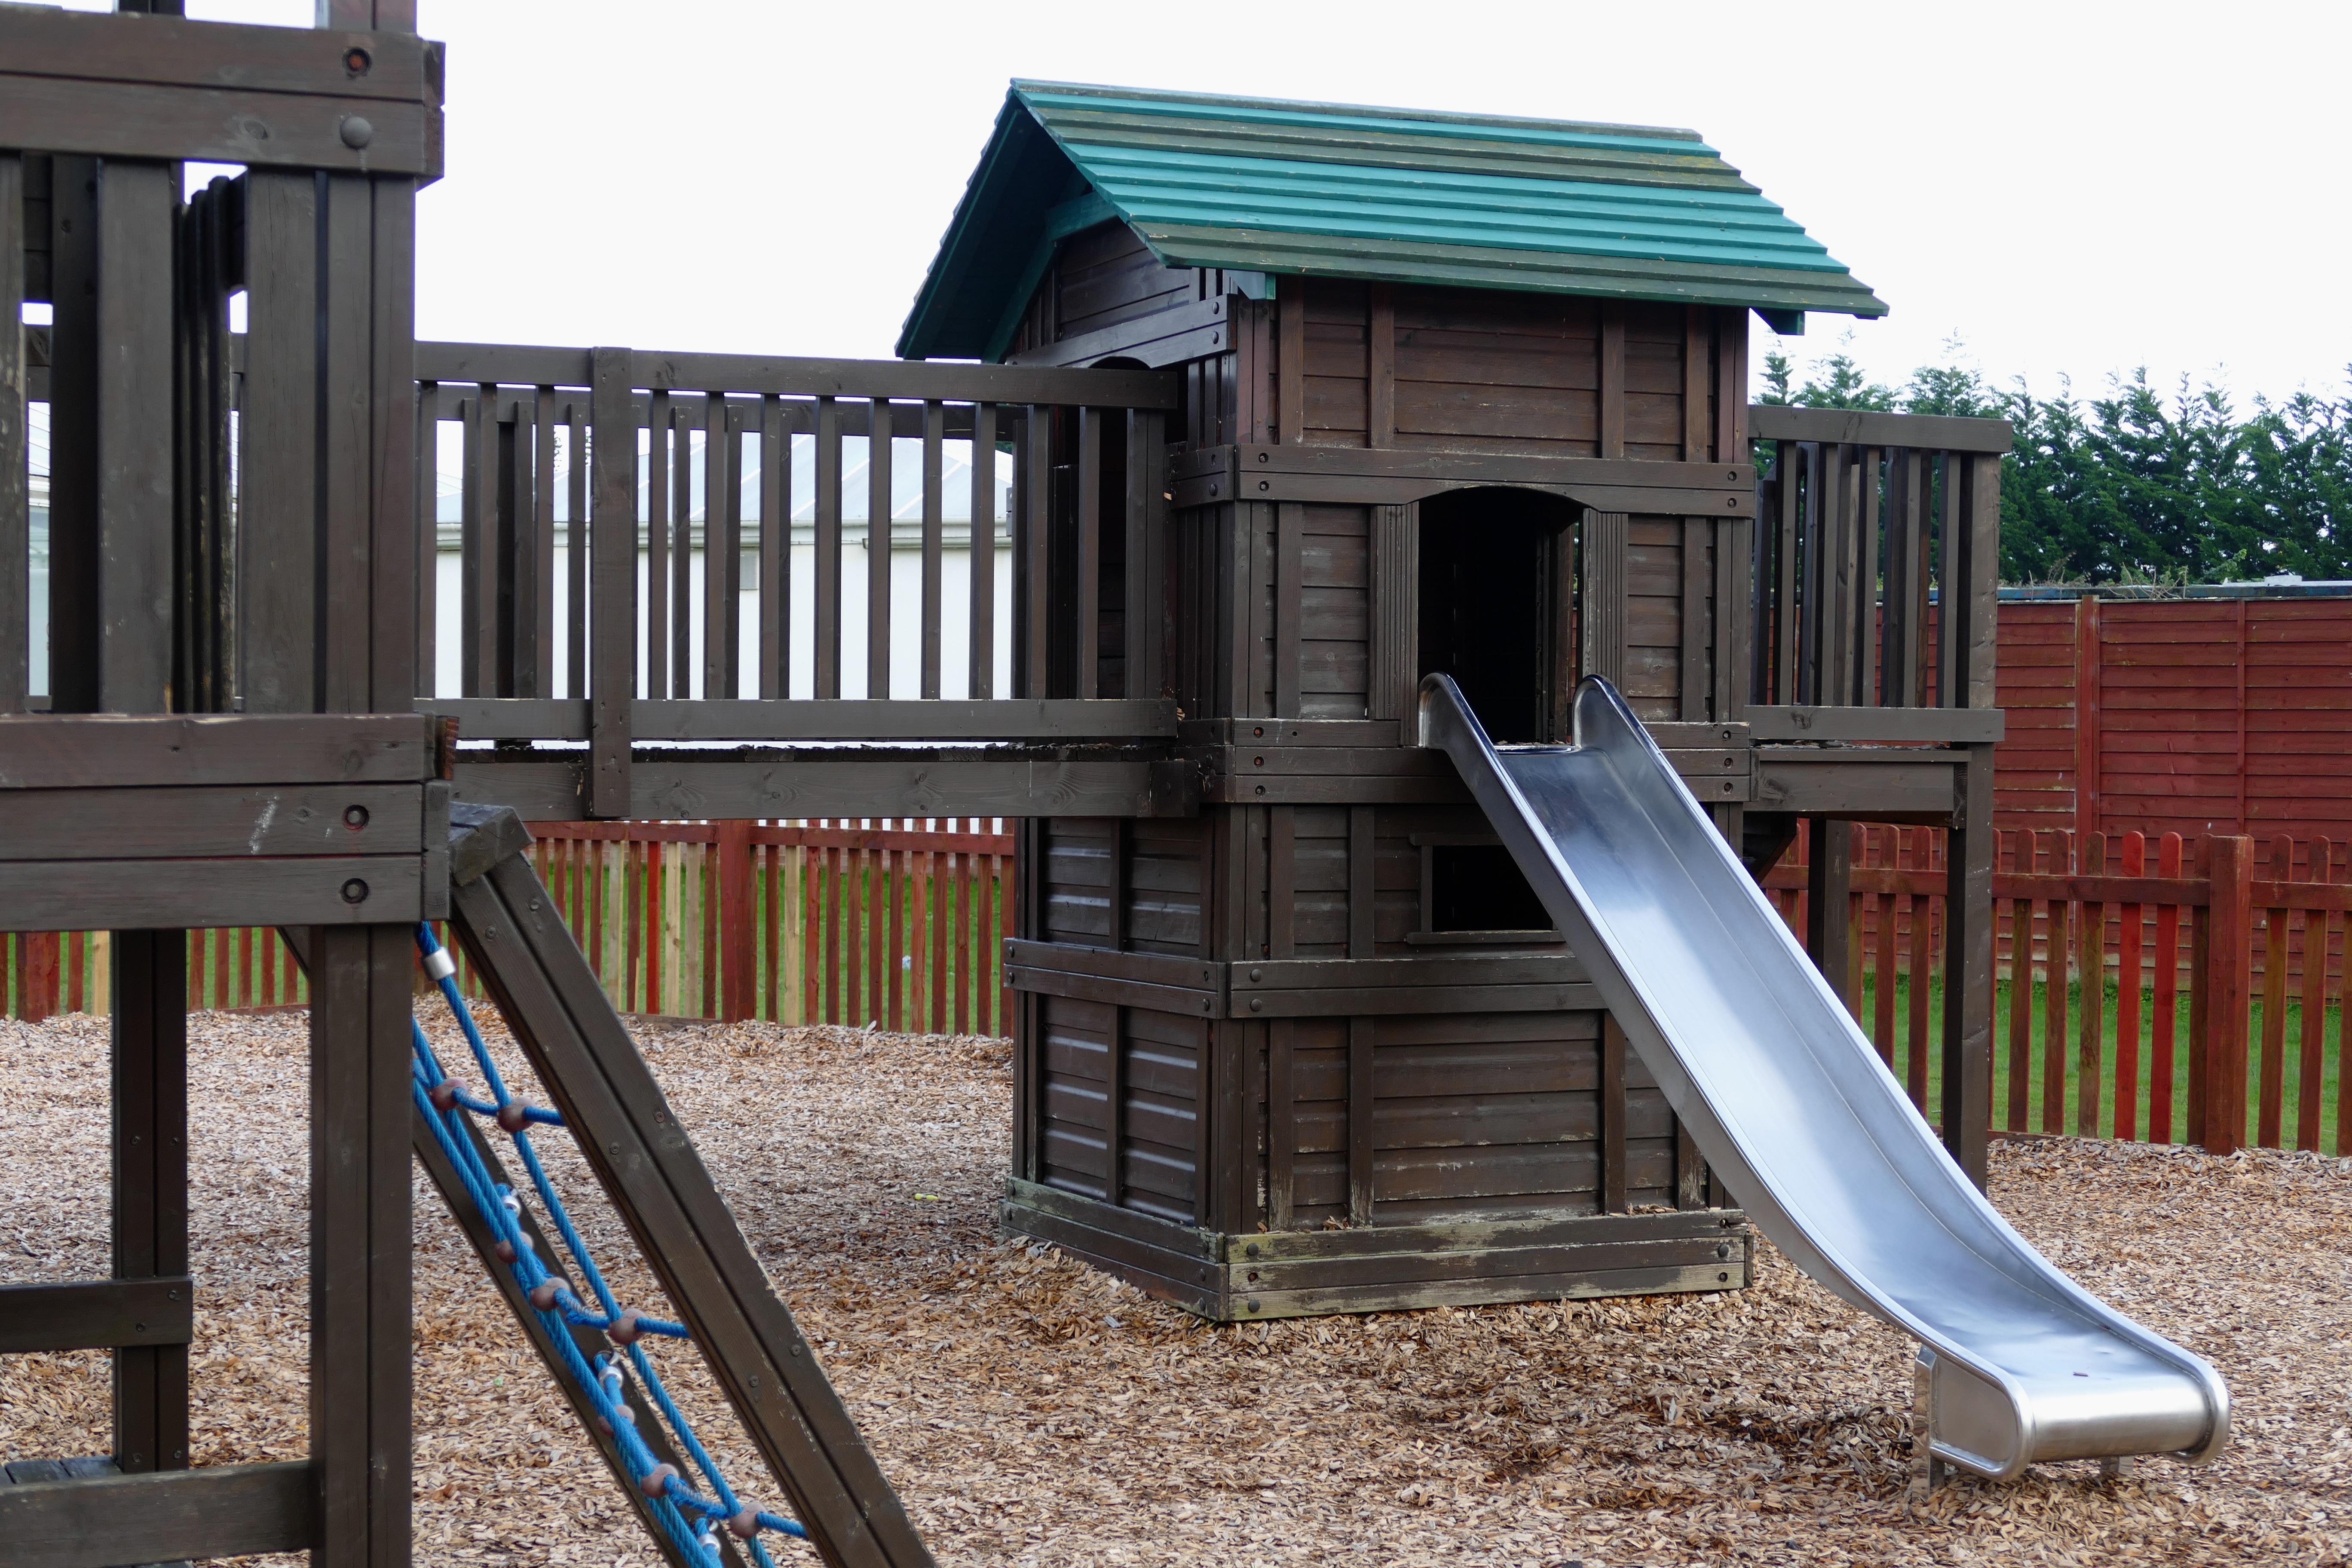
outdoor, play, city, home, summer, recreation, park, backyard, climbing, attraction, leisure, public space, activity, fun, happy, playground, summertime, joy, slide, amusement, enjoy, active, outdoor recreation, human settlement, outdoor structure, outdoor play equipment, playground slide